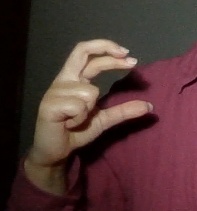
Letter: thal